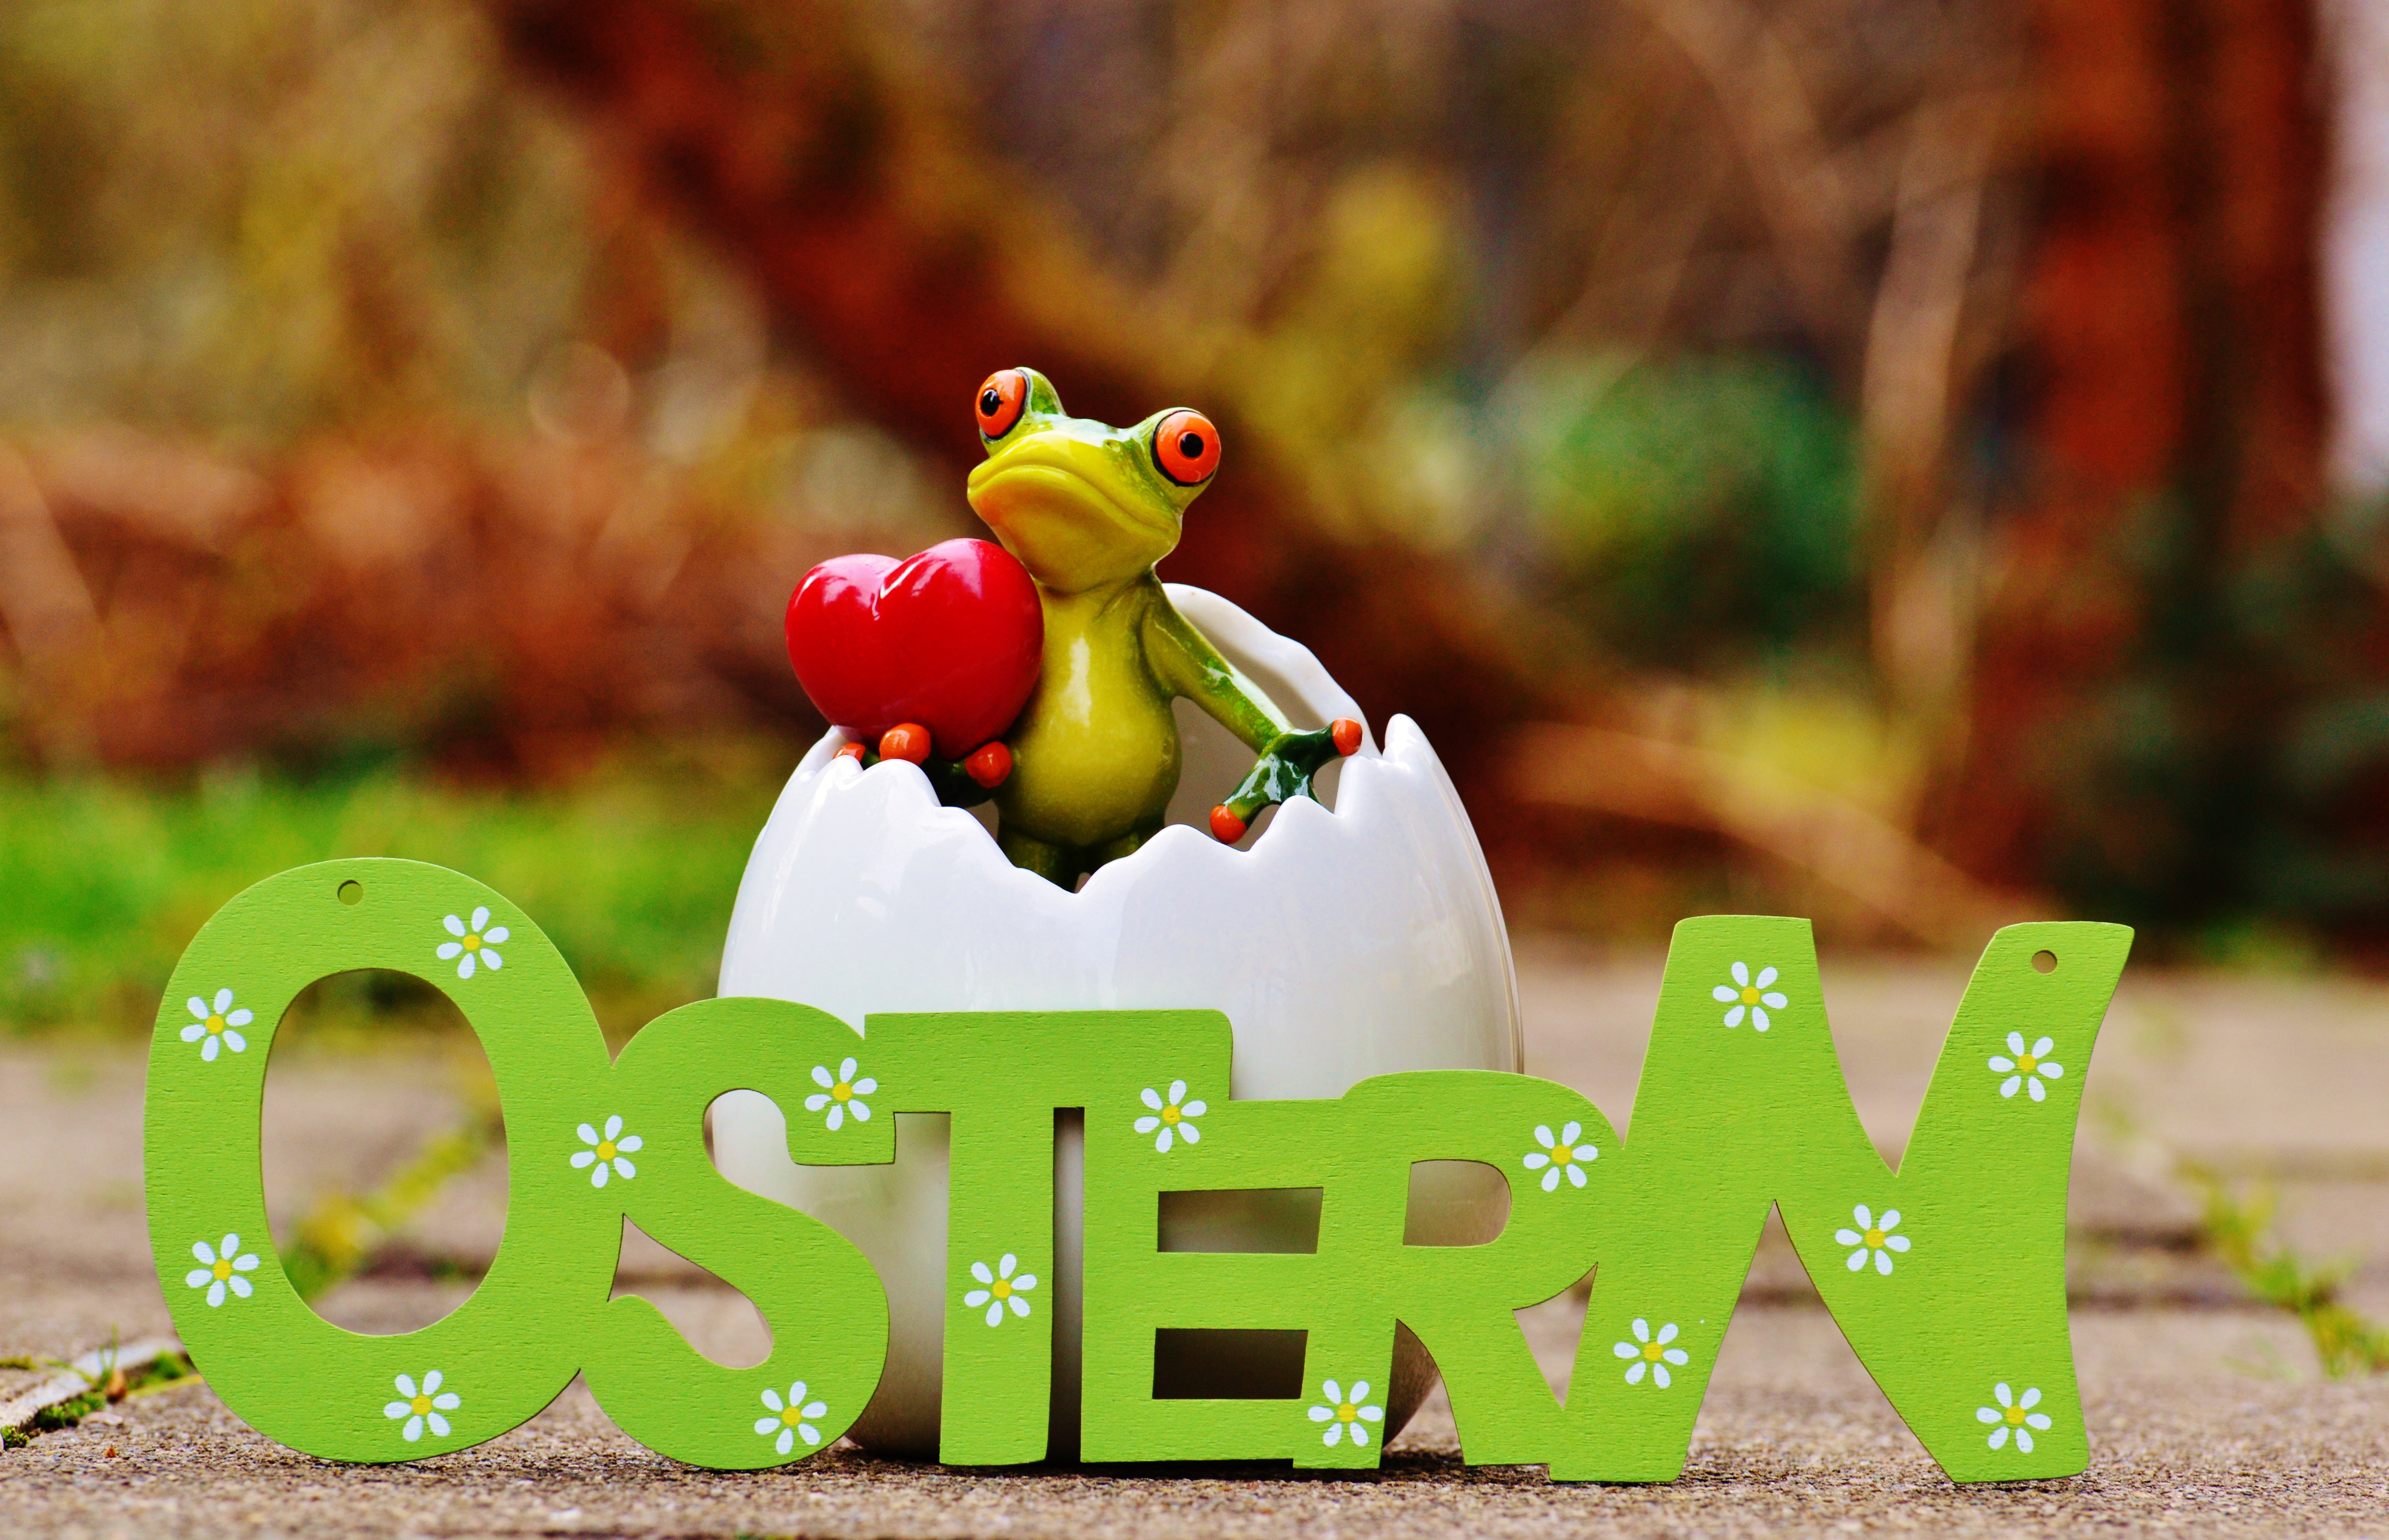
grass, play, flower, cute, food, spring, green, color, frog, toy, figure, funny, easter, greeting card, happy easter, eggshell, easter greeting